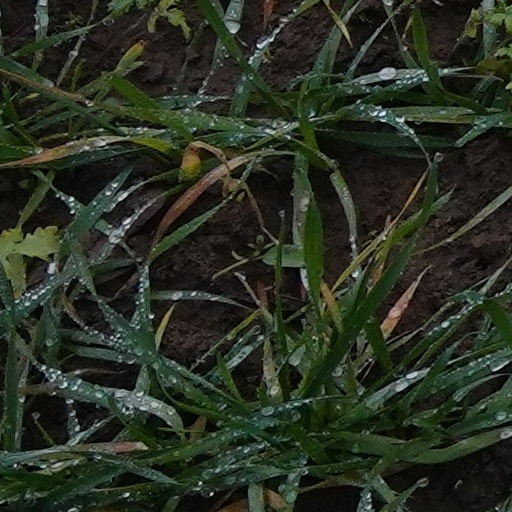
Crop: wheat